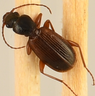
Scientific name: Cymindis neglecta
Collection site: Bartlett Experimental Forest NEON (BART), plot BART_068